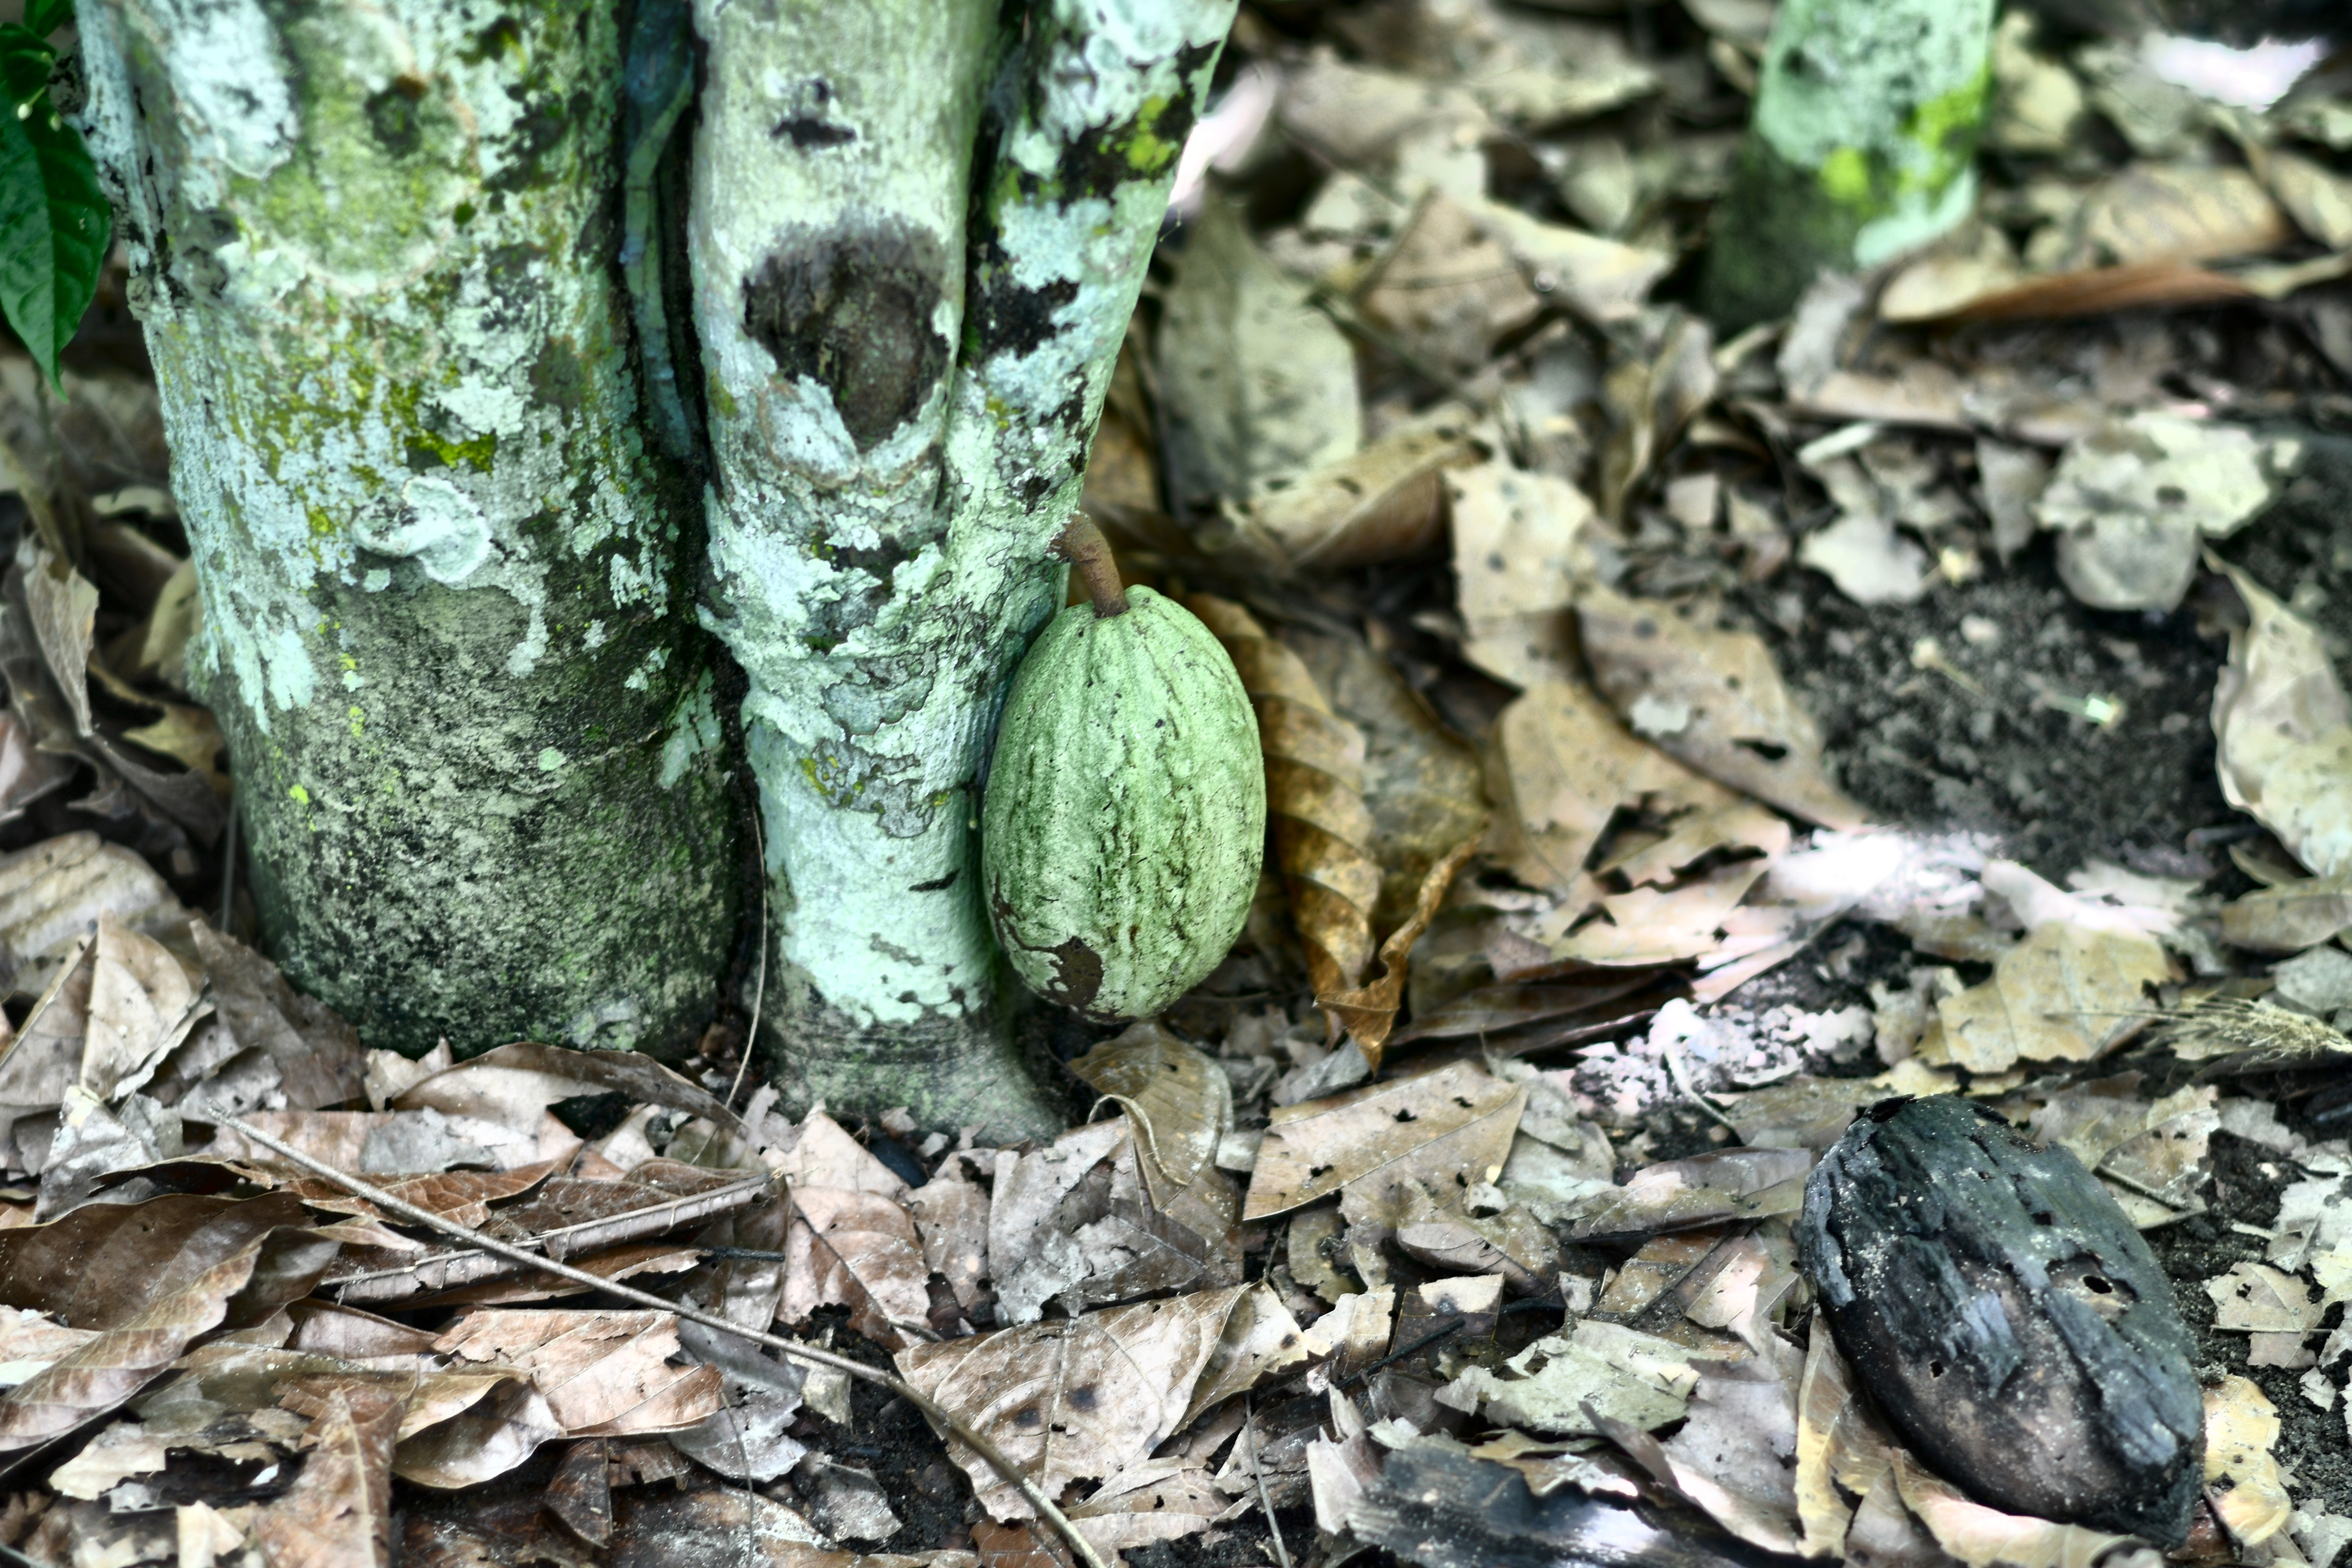
Maturity: unmature
Variety: Amelonado